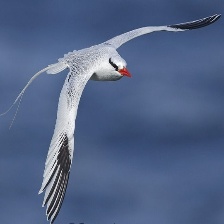
Species: RED BILLED TROPICBIRD
Scientific name: PHAETHON AETHEREU